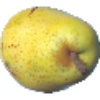
Label: Pear Monster 1